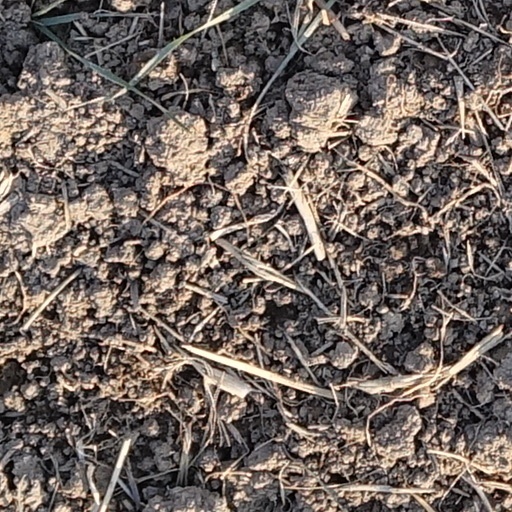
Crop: wheat